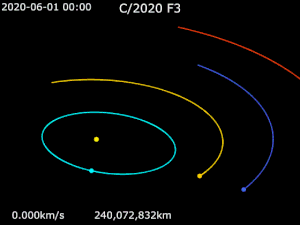
C/2020 F3 (NEOWISE) est une comète rétrograde découverte le 27 mars 2020 par le télescope spatial NEOWISE.